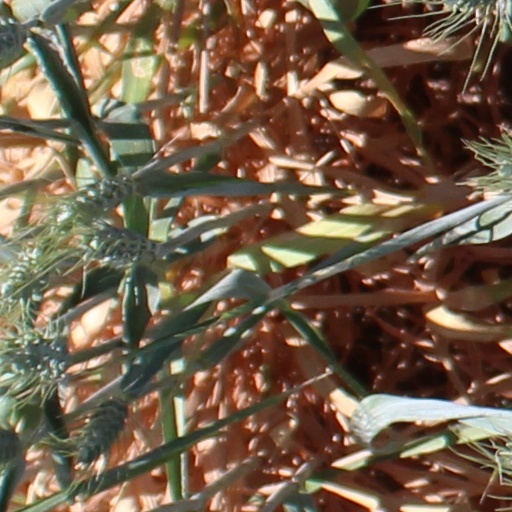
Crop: wheat